Scream It Like You Mean It

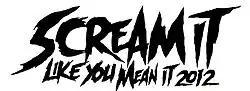
2012 Tour Logo

Scream It Like You Mean It was an annual tour put on by founders and owners Dave Shapiro of Los-Angeles–based The Agency Group Ltd. and Matthew Stewart of Washington, D.C.–based Outerloop Management. Yogi Allgood was also a founder, owner, and creator of this tour from 2010 to 2013, but has since left Outerloop. Stewart also left in January 2014.